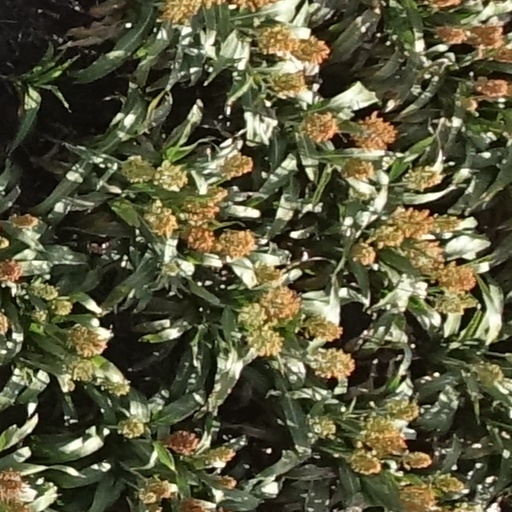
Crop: sorghum